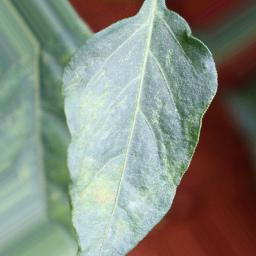
Label: healthy